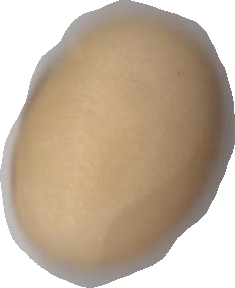
Variety: Anjasmoro